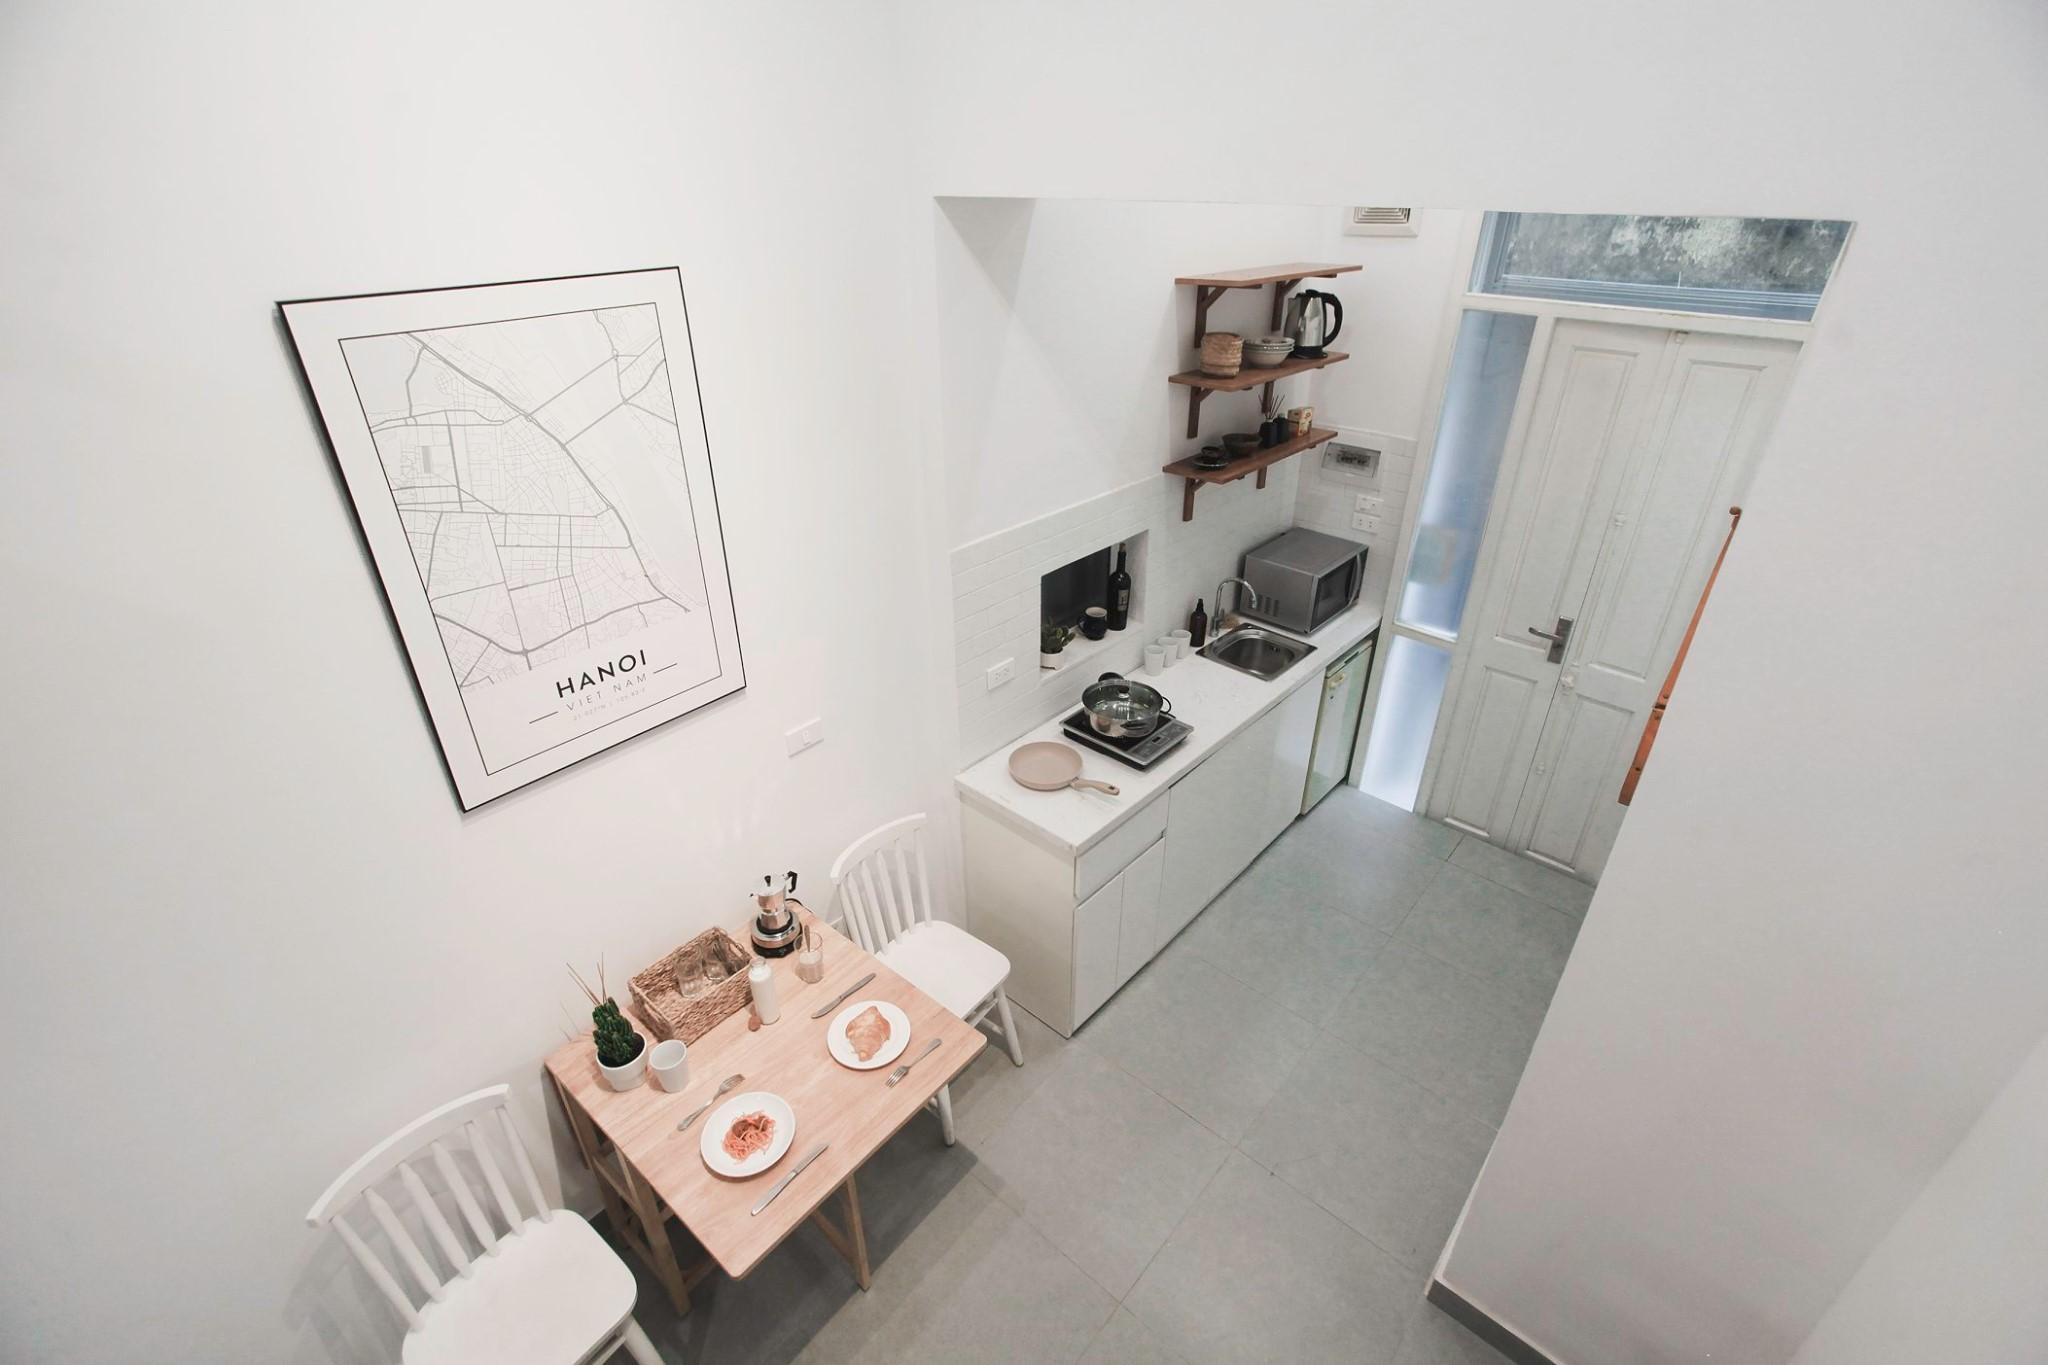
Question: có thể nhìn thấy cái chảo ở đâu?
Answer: cái chảo được đặt bên trái cái bếp điện